Neighbourhoods of Charlottetown

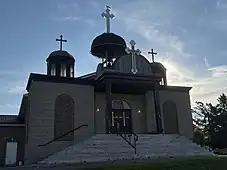
The Saints Peter and Paul Antiochian Orthodox Church in West Royalty, Charlottetown

The neighbourhood got its name in 1925 from the Spring Park Road, which ran through it to northern Downtown Charlottetown. Spring Park existed as a village until it was dissolved through amalgamation with Charlottetown in 1958. During the 1960s, Spring Park expanded significantly with the construction of Colonel Gray High School and residential units such as Holland Park and Skyview in the 1970s, and Westwood and Marysfield in the 1980s and 1990s.